Tbilisi railway station

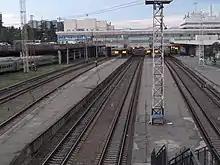
The three platforms

Tbilisi Railway station is the central railway station of Tbilisi with an adjacent shopping mall. The first central station in Tbilisi was built in 1872, with trains to the black sea port of Poti. In the 1940s the building was demolished and replaced with a building in the style of the Stalinist architecture. In the early 1980s the building was demolished and replaced by a building in the style of the Brutalist architecture. The architects Bairamashvili, Kavlashvili, G. Shavdia and Jibladze won a State Prize for their work in 1992. The station was renovated and converted into a combined train station and shopping center in 2010. The architects Zwarts & Jansma were responsible for the transformation.